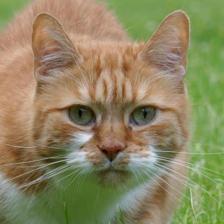
Label: animals